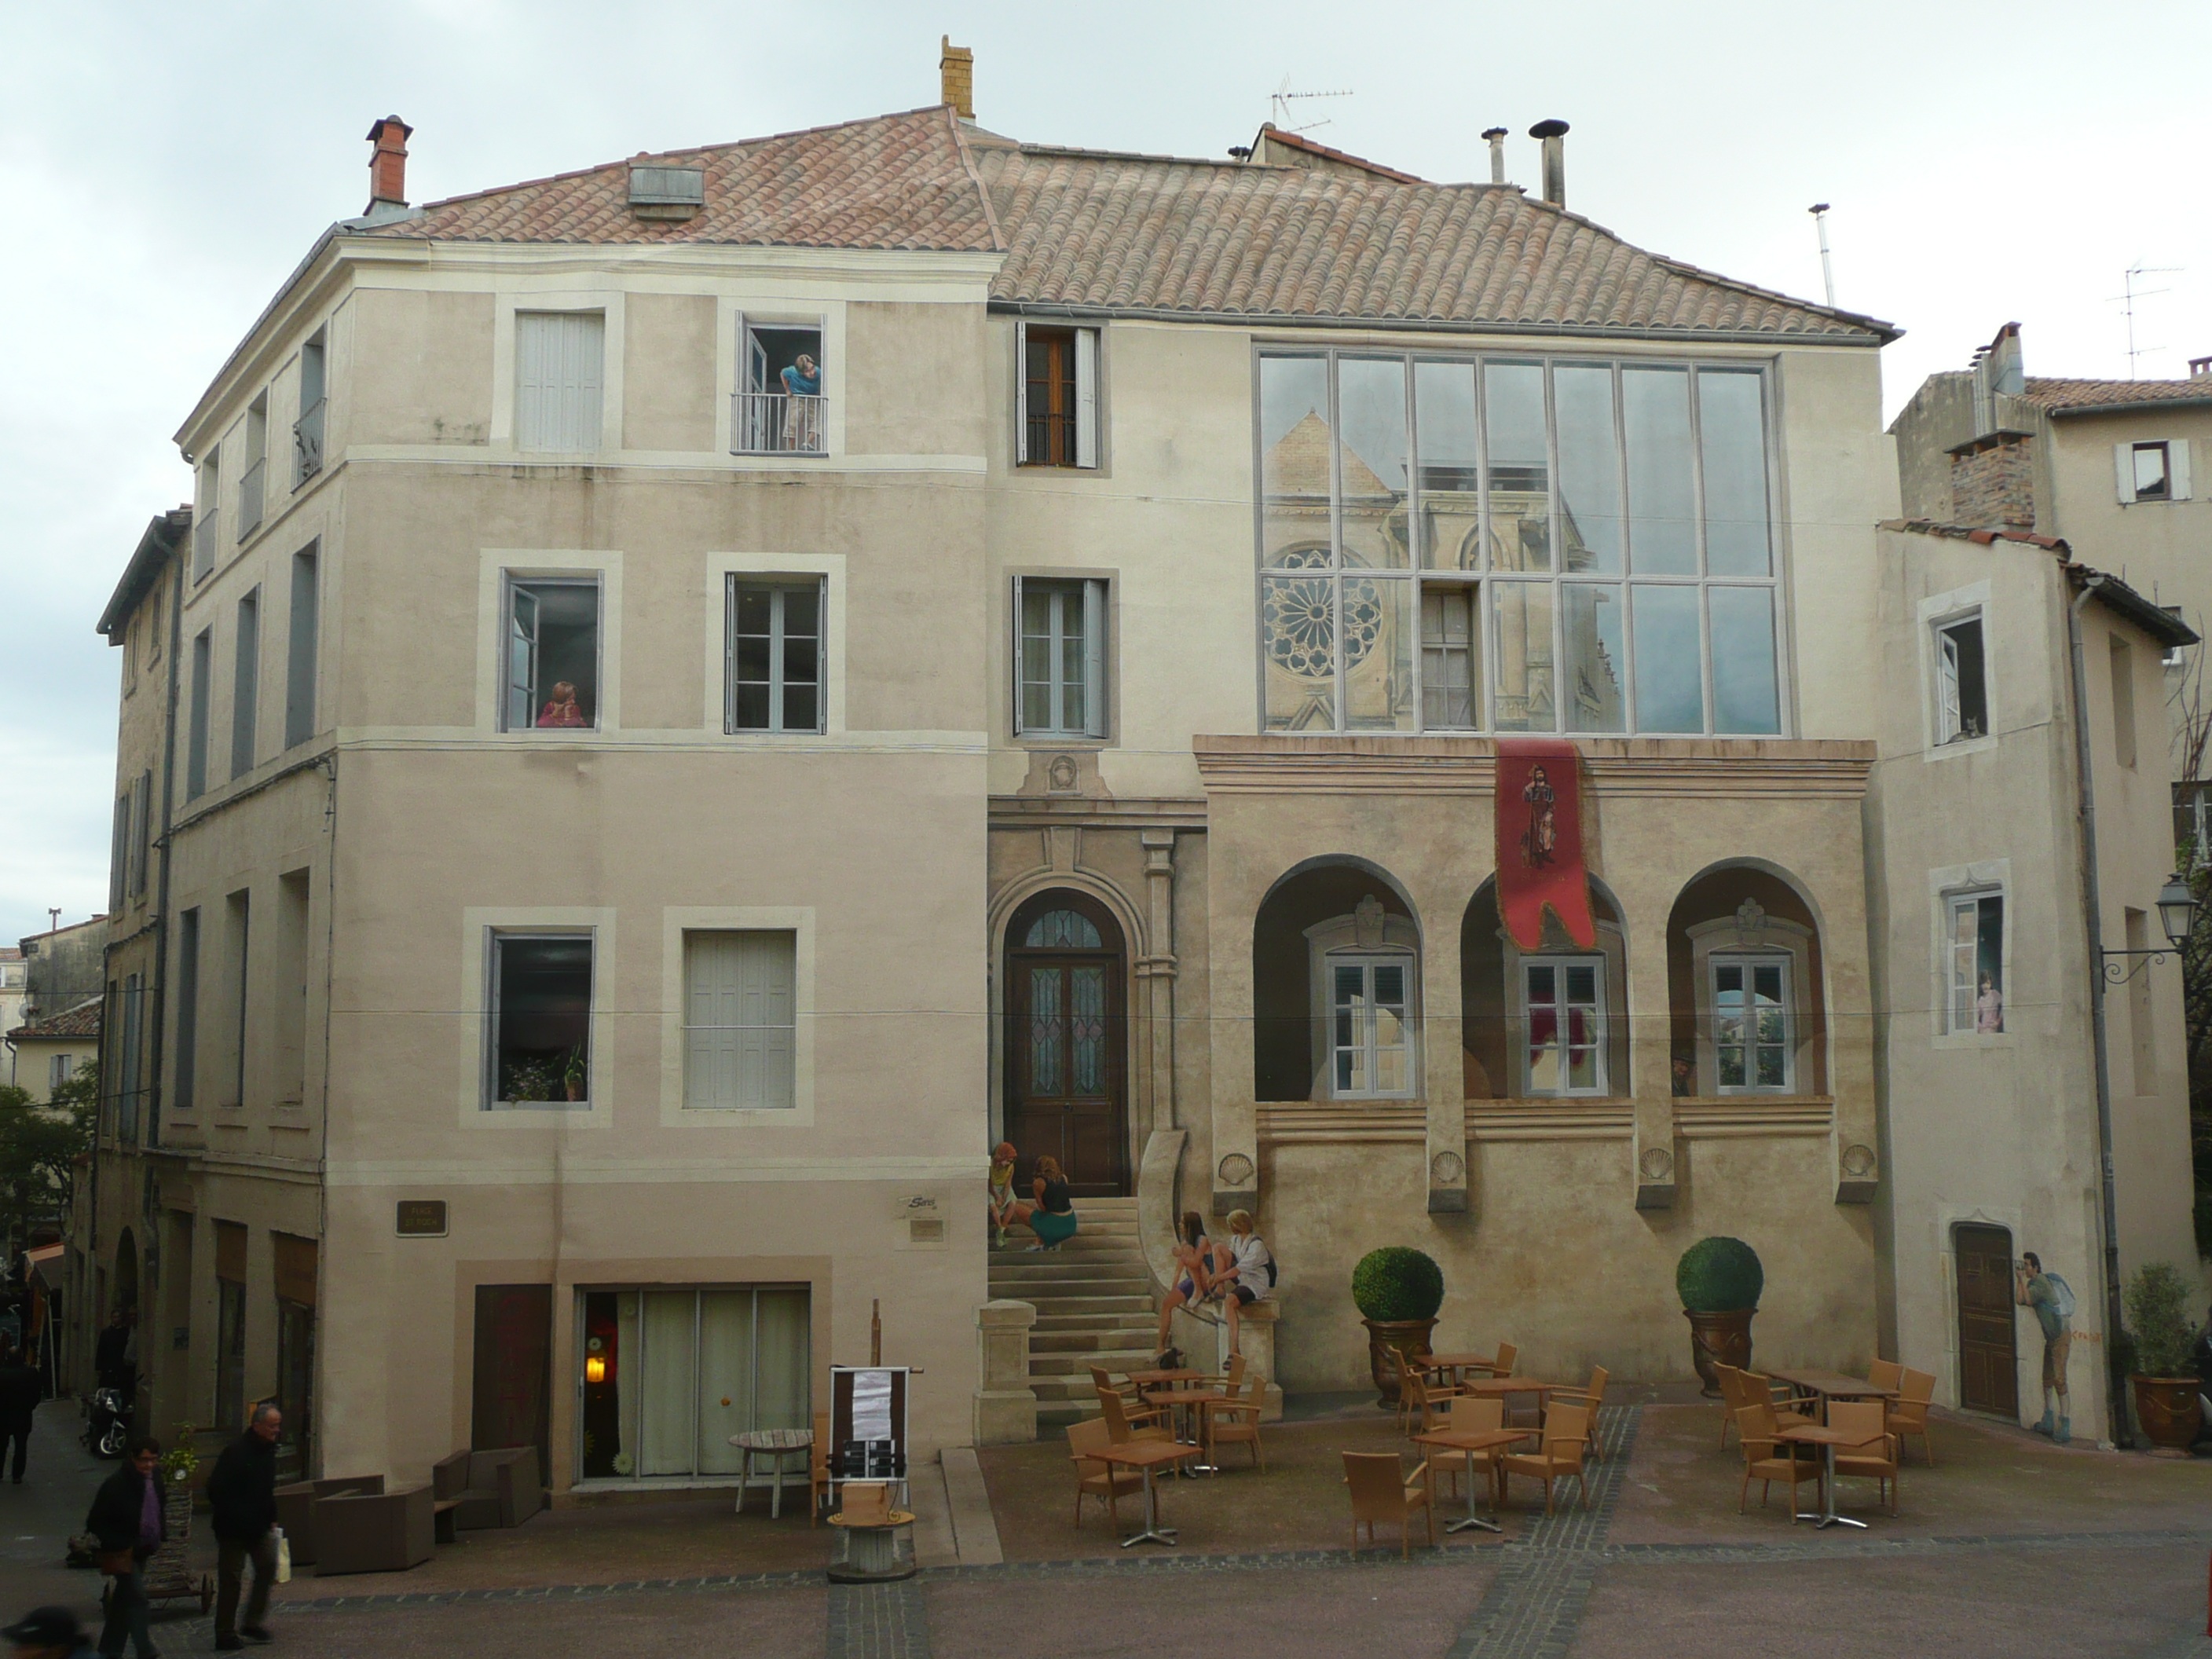
property, town, building, neighbourhood, house, architecture, facade, estate, synagogue